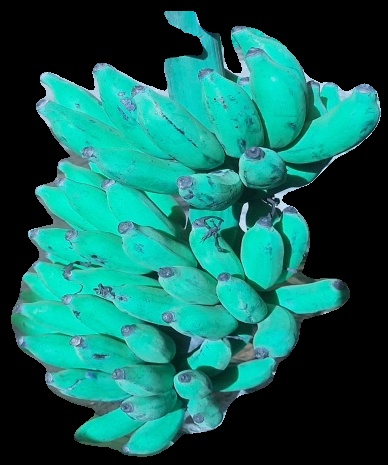
Variety: elakki-bale
Grade: grade3